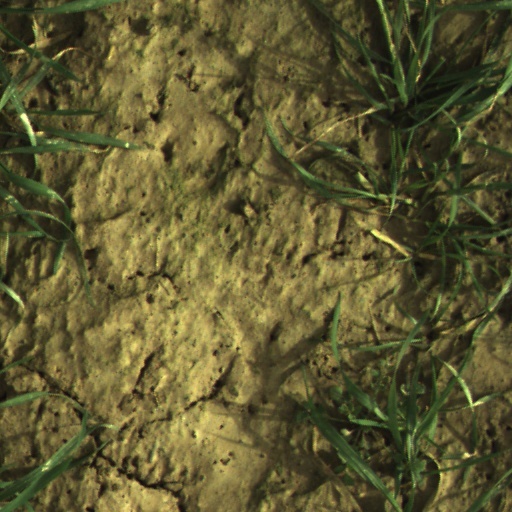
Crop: wheat